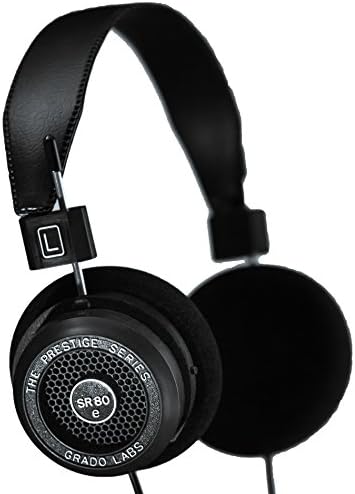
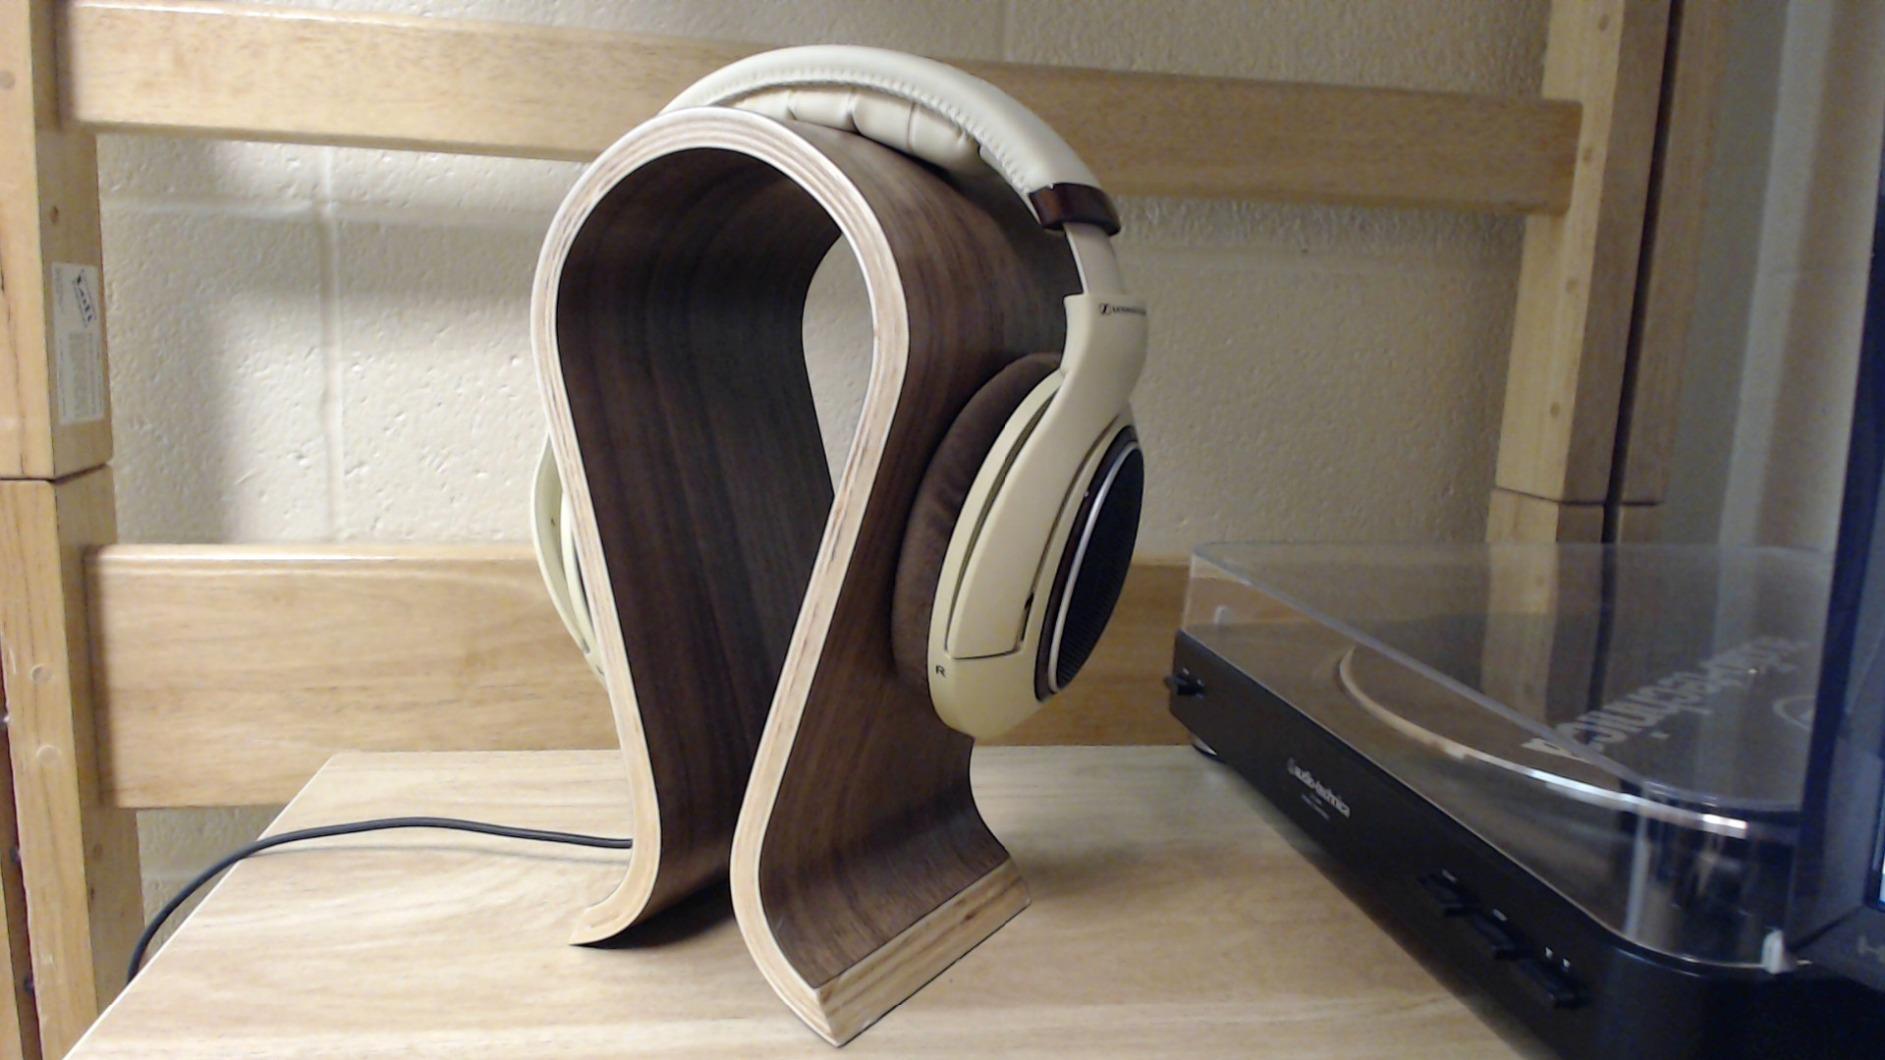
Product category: headphones
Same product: no